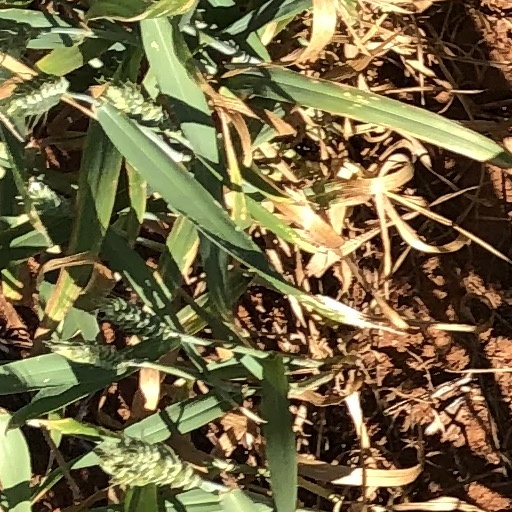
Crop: wheat